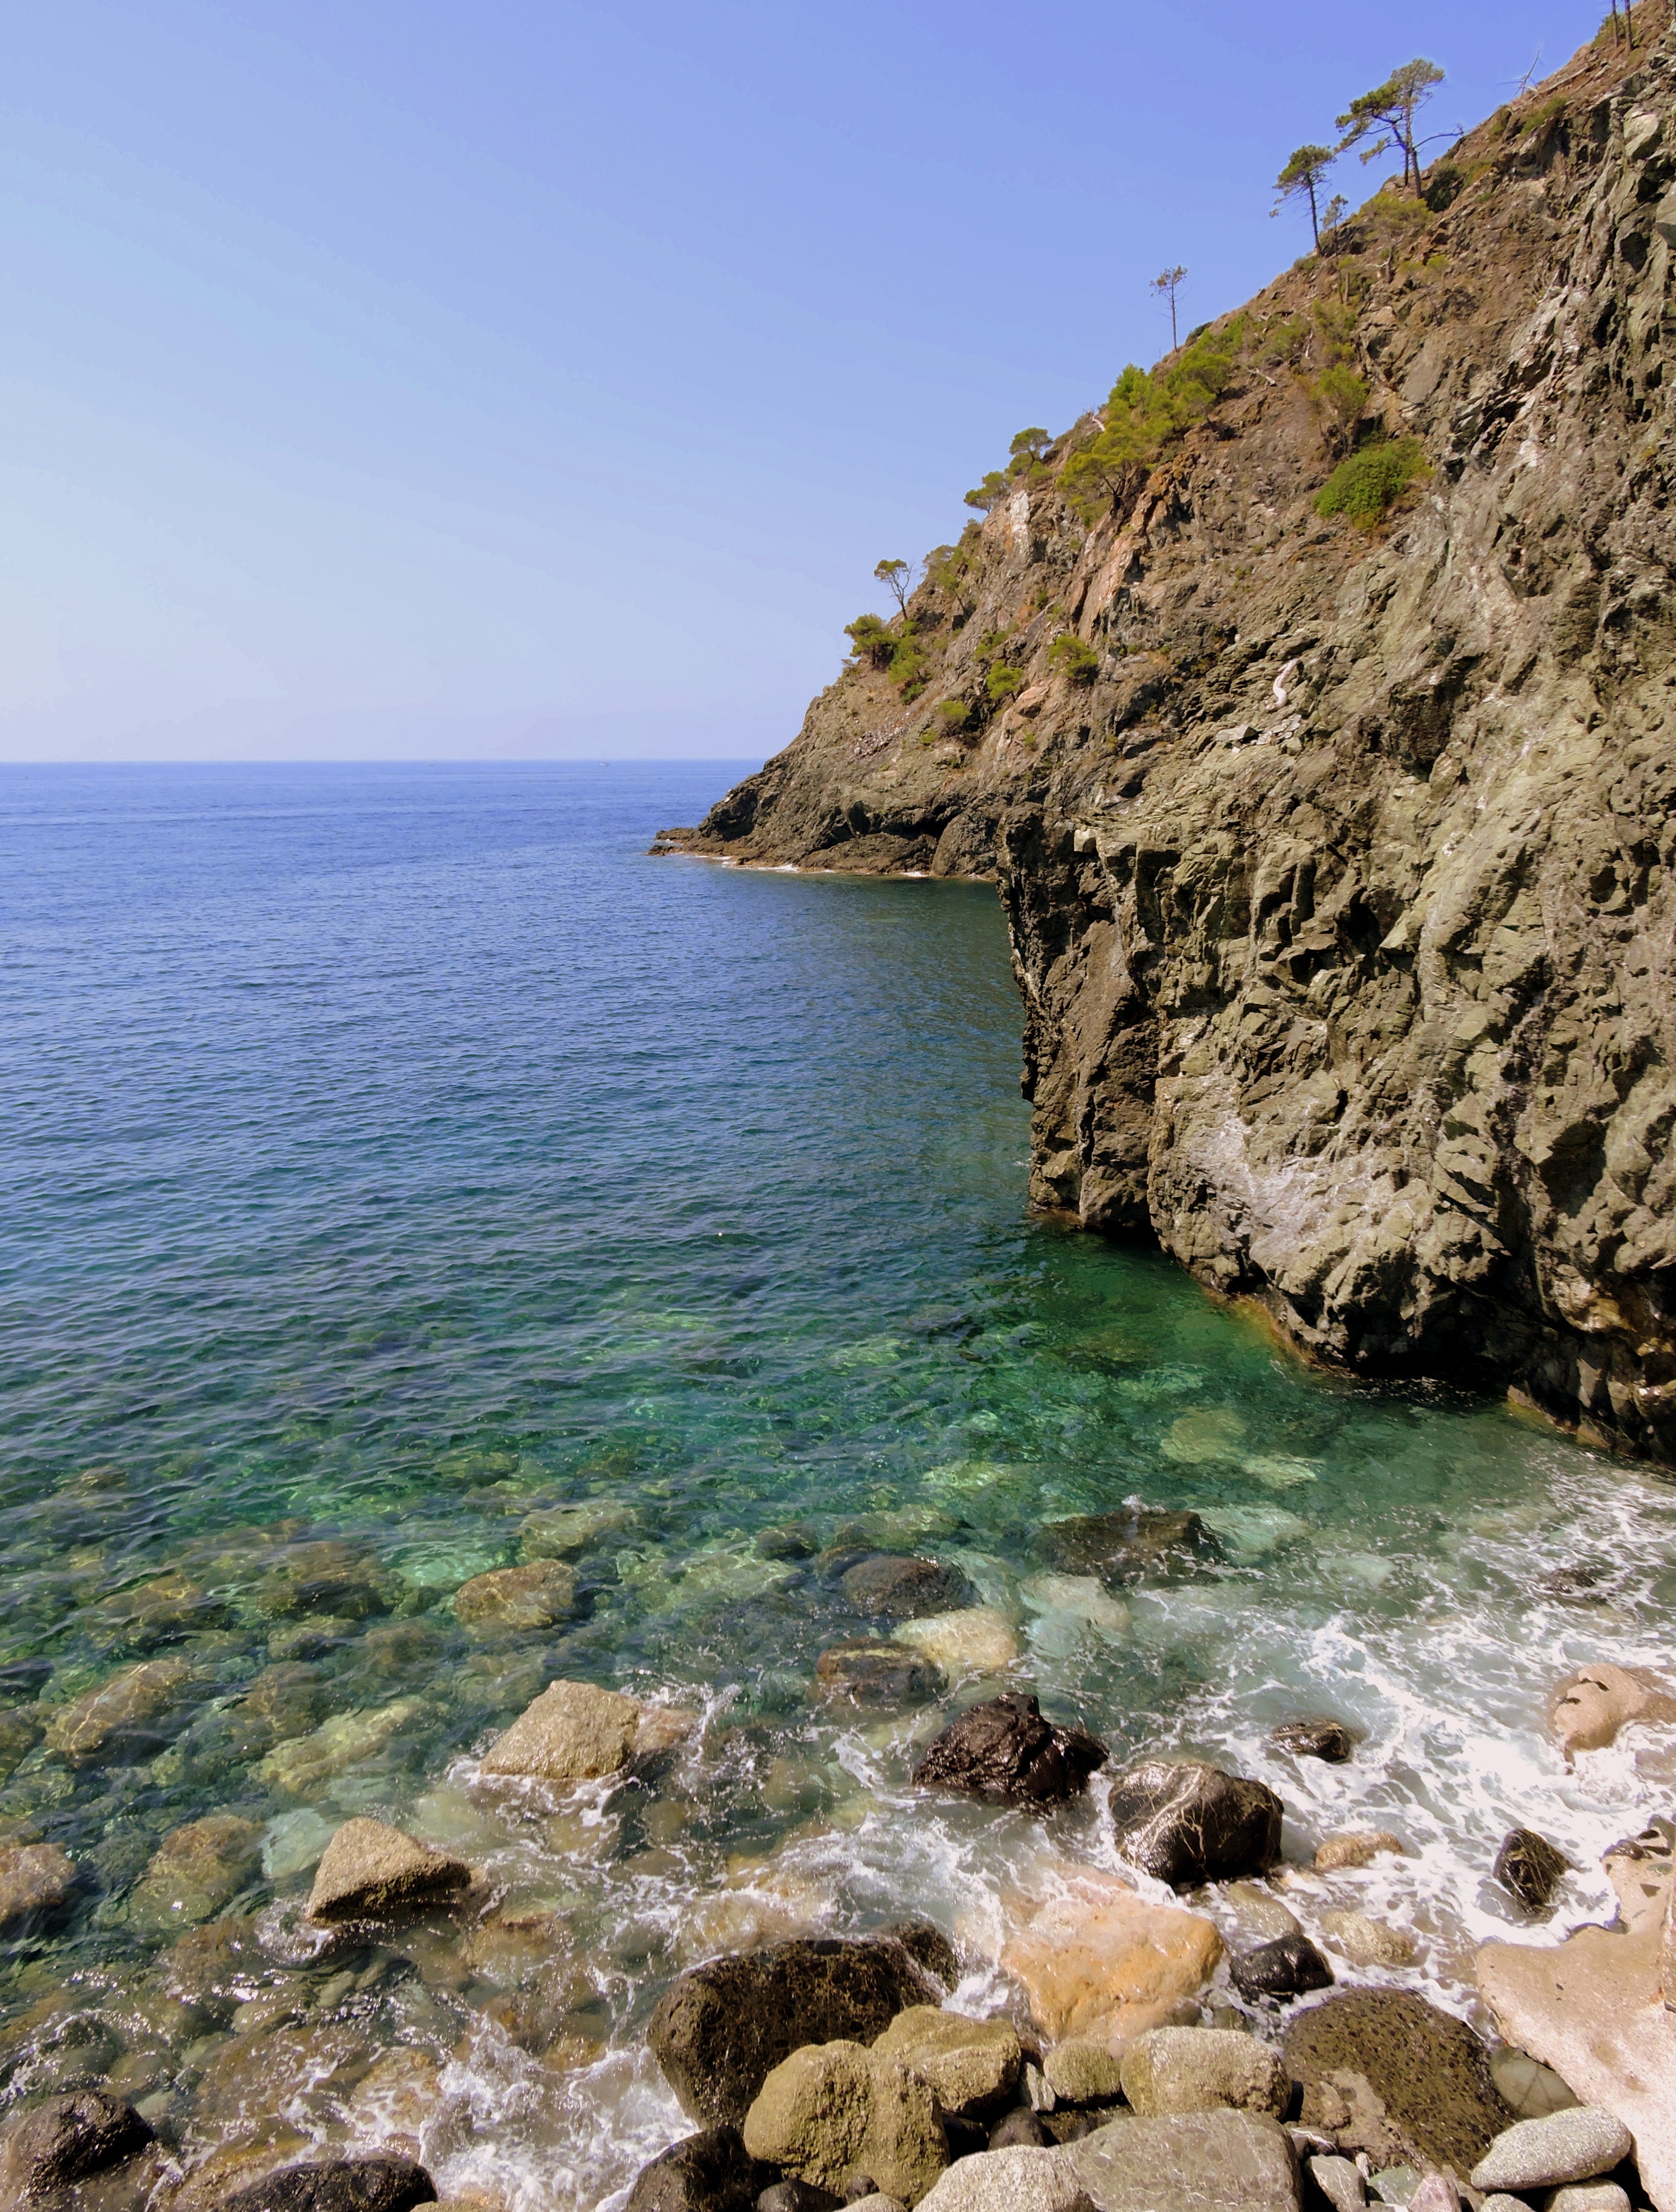
beach, landscape, sea, coast, water, rock, ocean, mountain, shore, cliff, cove, bay, italy, terrain, body of water, rocks, geology, costa, cape, liguria, landform, sea rocks, geographical feature